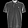
Label: T - shirt / top